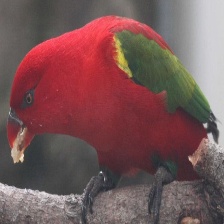
Species: CHATTERING LORY
Scientific name: LORIUS GARRULUS
ImageNet parent category: lorikeet